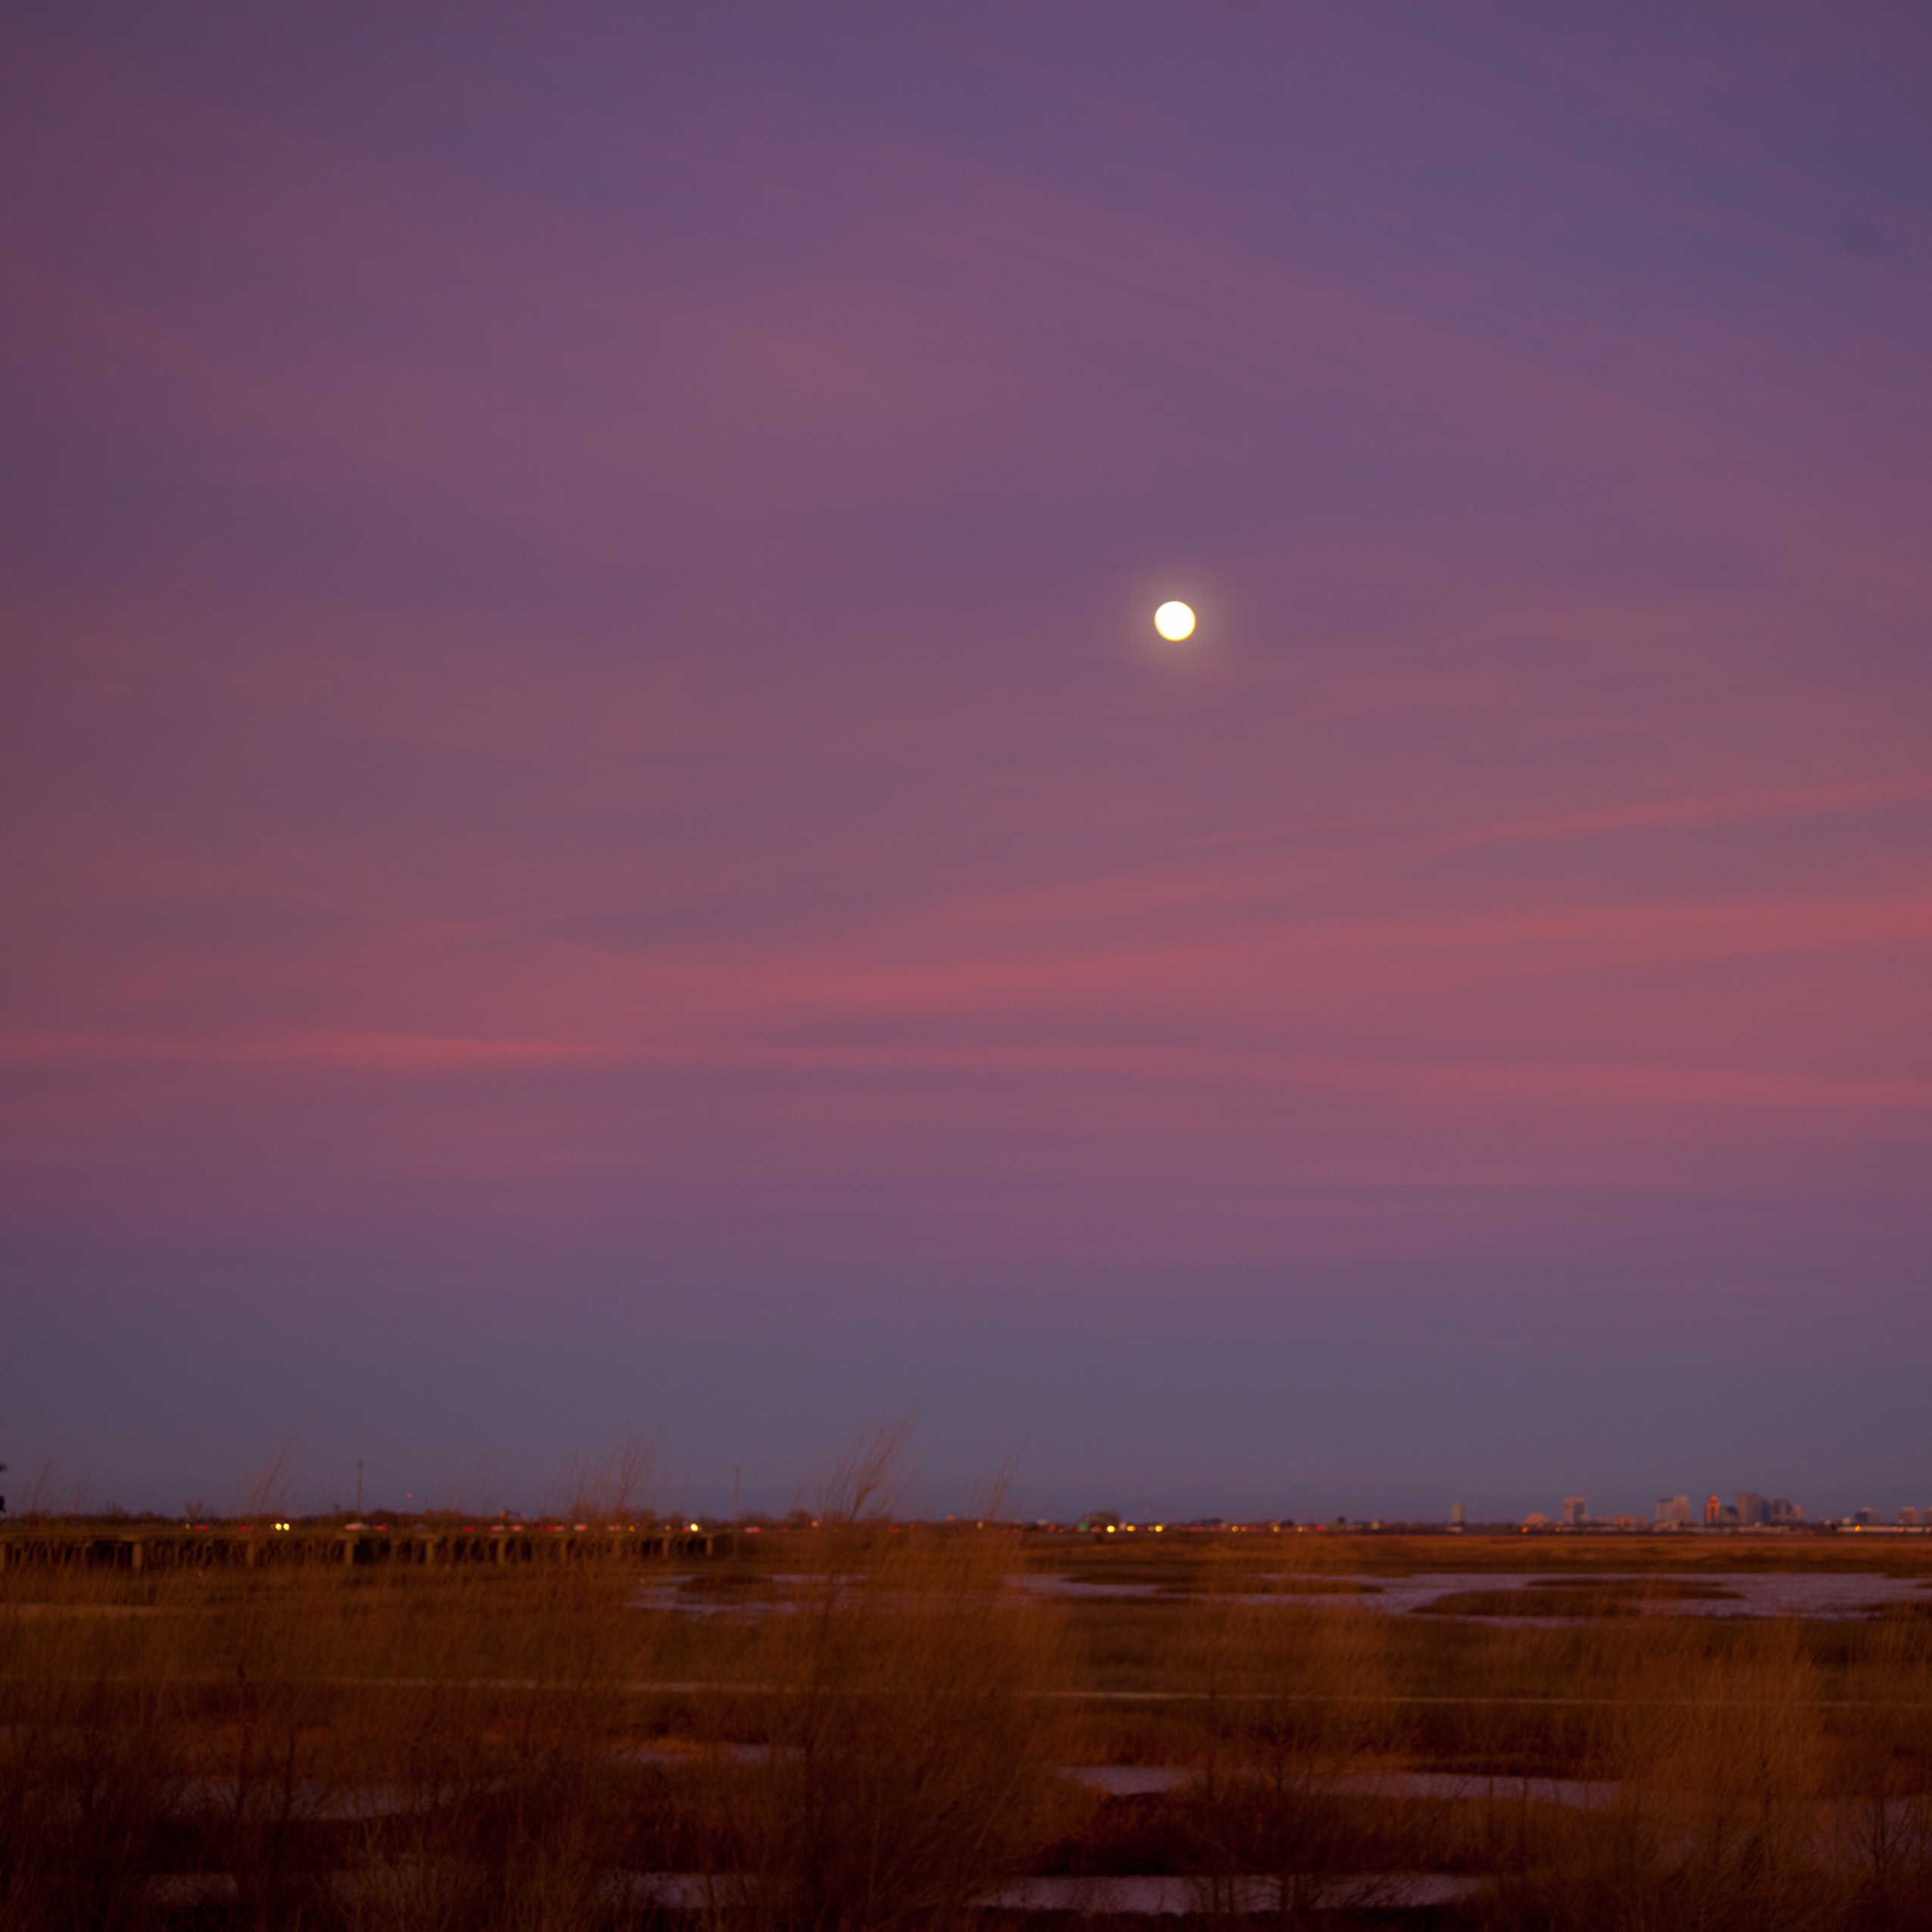
sea, horizon, cloud, sky, sun, sunrise, sunset, sunlight, morning, dawn, atmosphere, dusk, evening, moon, plain, luna, i80, magenta, sacramento, yolobypass, yolo, afterglow, astronomical object, atmospheric phenomenon, atmosphere of earth